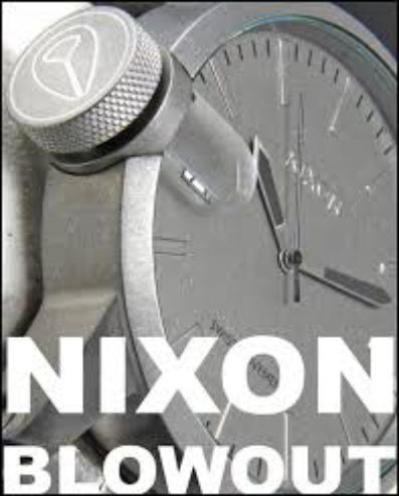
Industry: Electronic